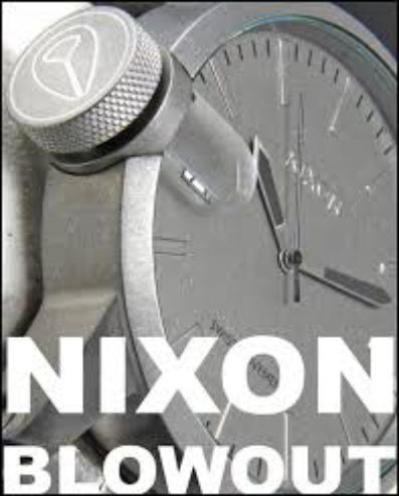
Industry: Electronic